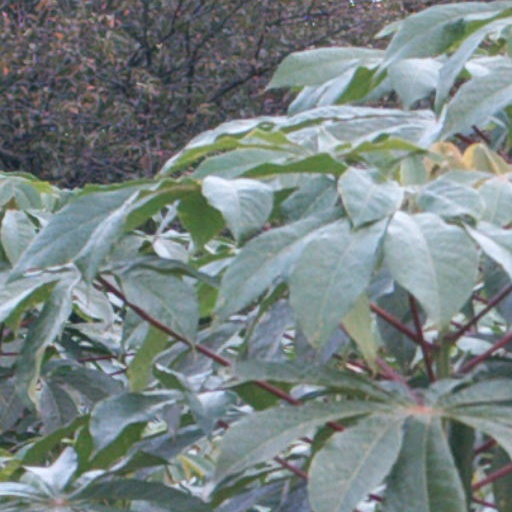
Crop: cassava